Bertha Pappenheim

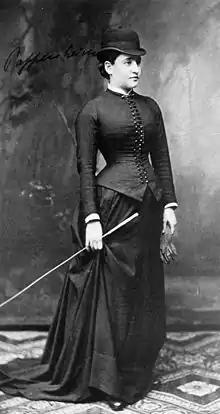
Pappenheim in 1882

Bertha Pappenheim (27 February 1859 – 28 May 1936) was an Austrian-Jewish feminist, a social pioneer, and the founder of the Jewish Women's Association. Under the pseudonym Anna O., she was also one of Josef Breuer's best-documented patients because of Sigmund Freud's writing on Breuer's case.